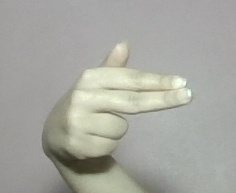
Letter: ghain